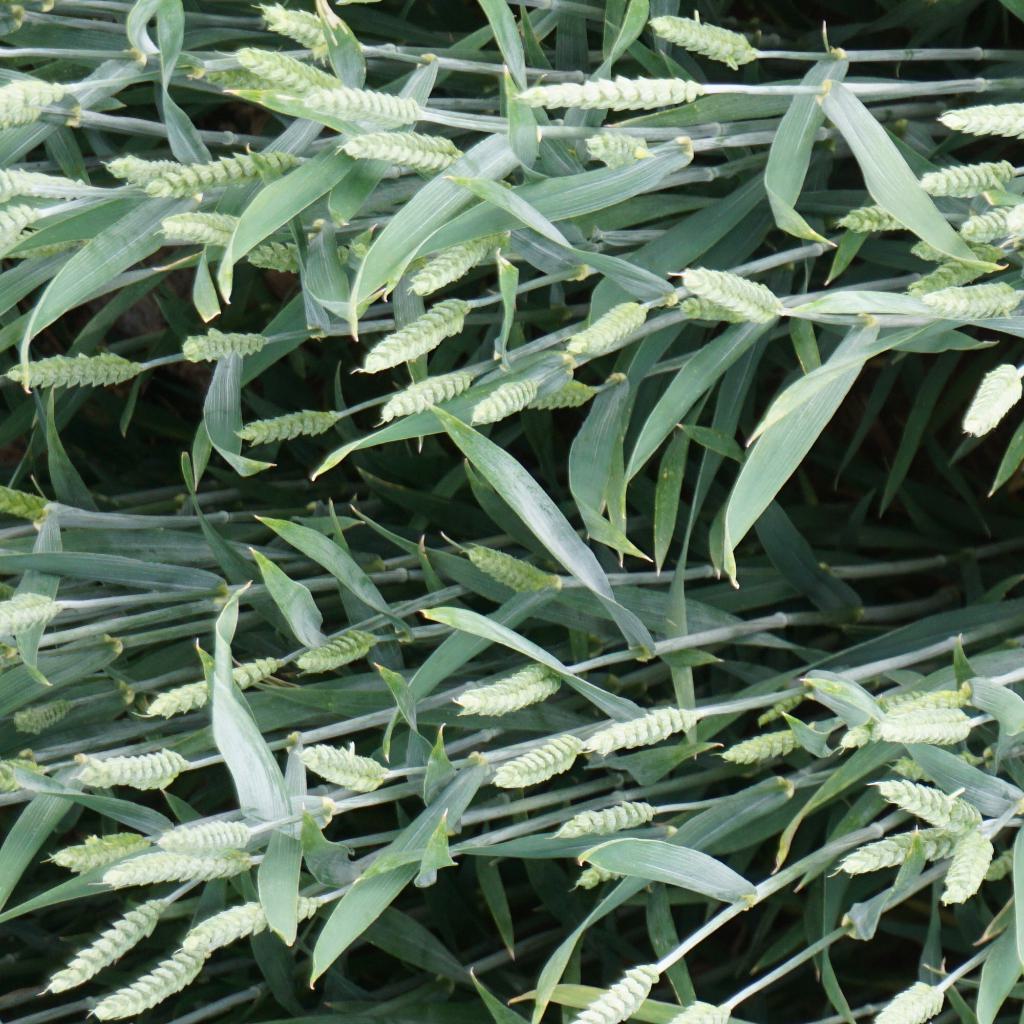
Country: France
Location: Gréoux
Wheat development stage: Post-flowering